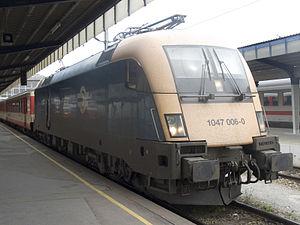
Magyar Államvasutak est la compagnie de chemin de fer de Hongrie. Elle a deux filiales dont l'une est spécialisée dans le transport de voyageurs, et l'autre, dans le transport de marchandises.